Music stand

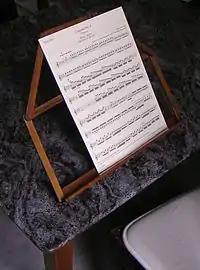
A table top stand.

There is evidence of music stands from China as early as 200 BC. They did not appear in Europe until much later, as most musicians played from memory or improvised. In the 16th century, playing music with a group in one's home became popular, and music was printed for amateurs' use. This music was typically laid down on a table or other flat surface in front of the instrumentalists.